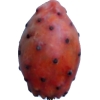
Label: cactus_fruit_red